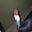
Label: bird